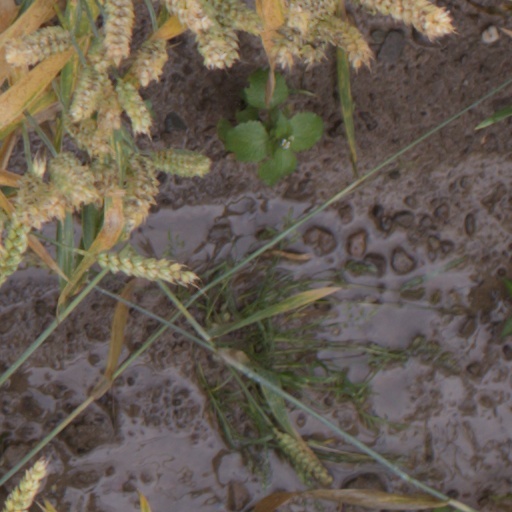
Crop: wheat